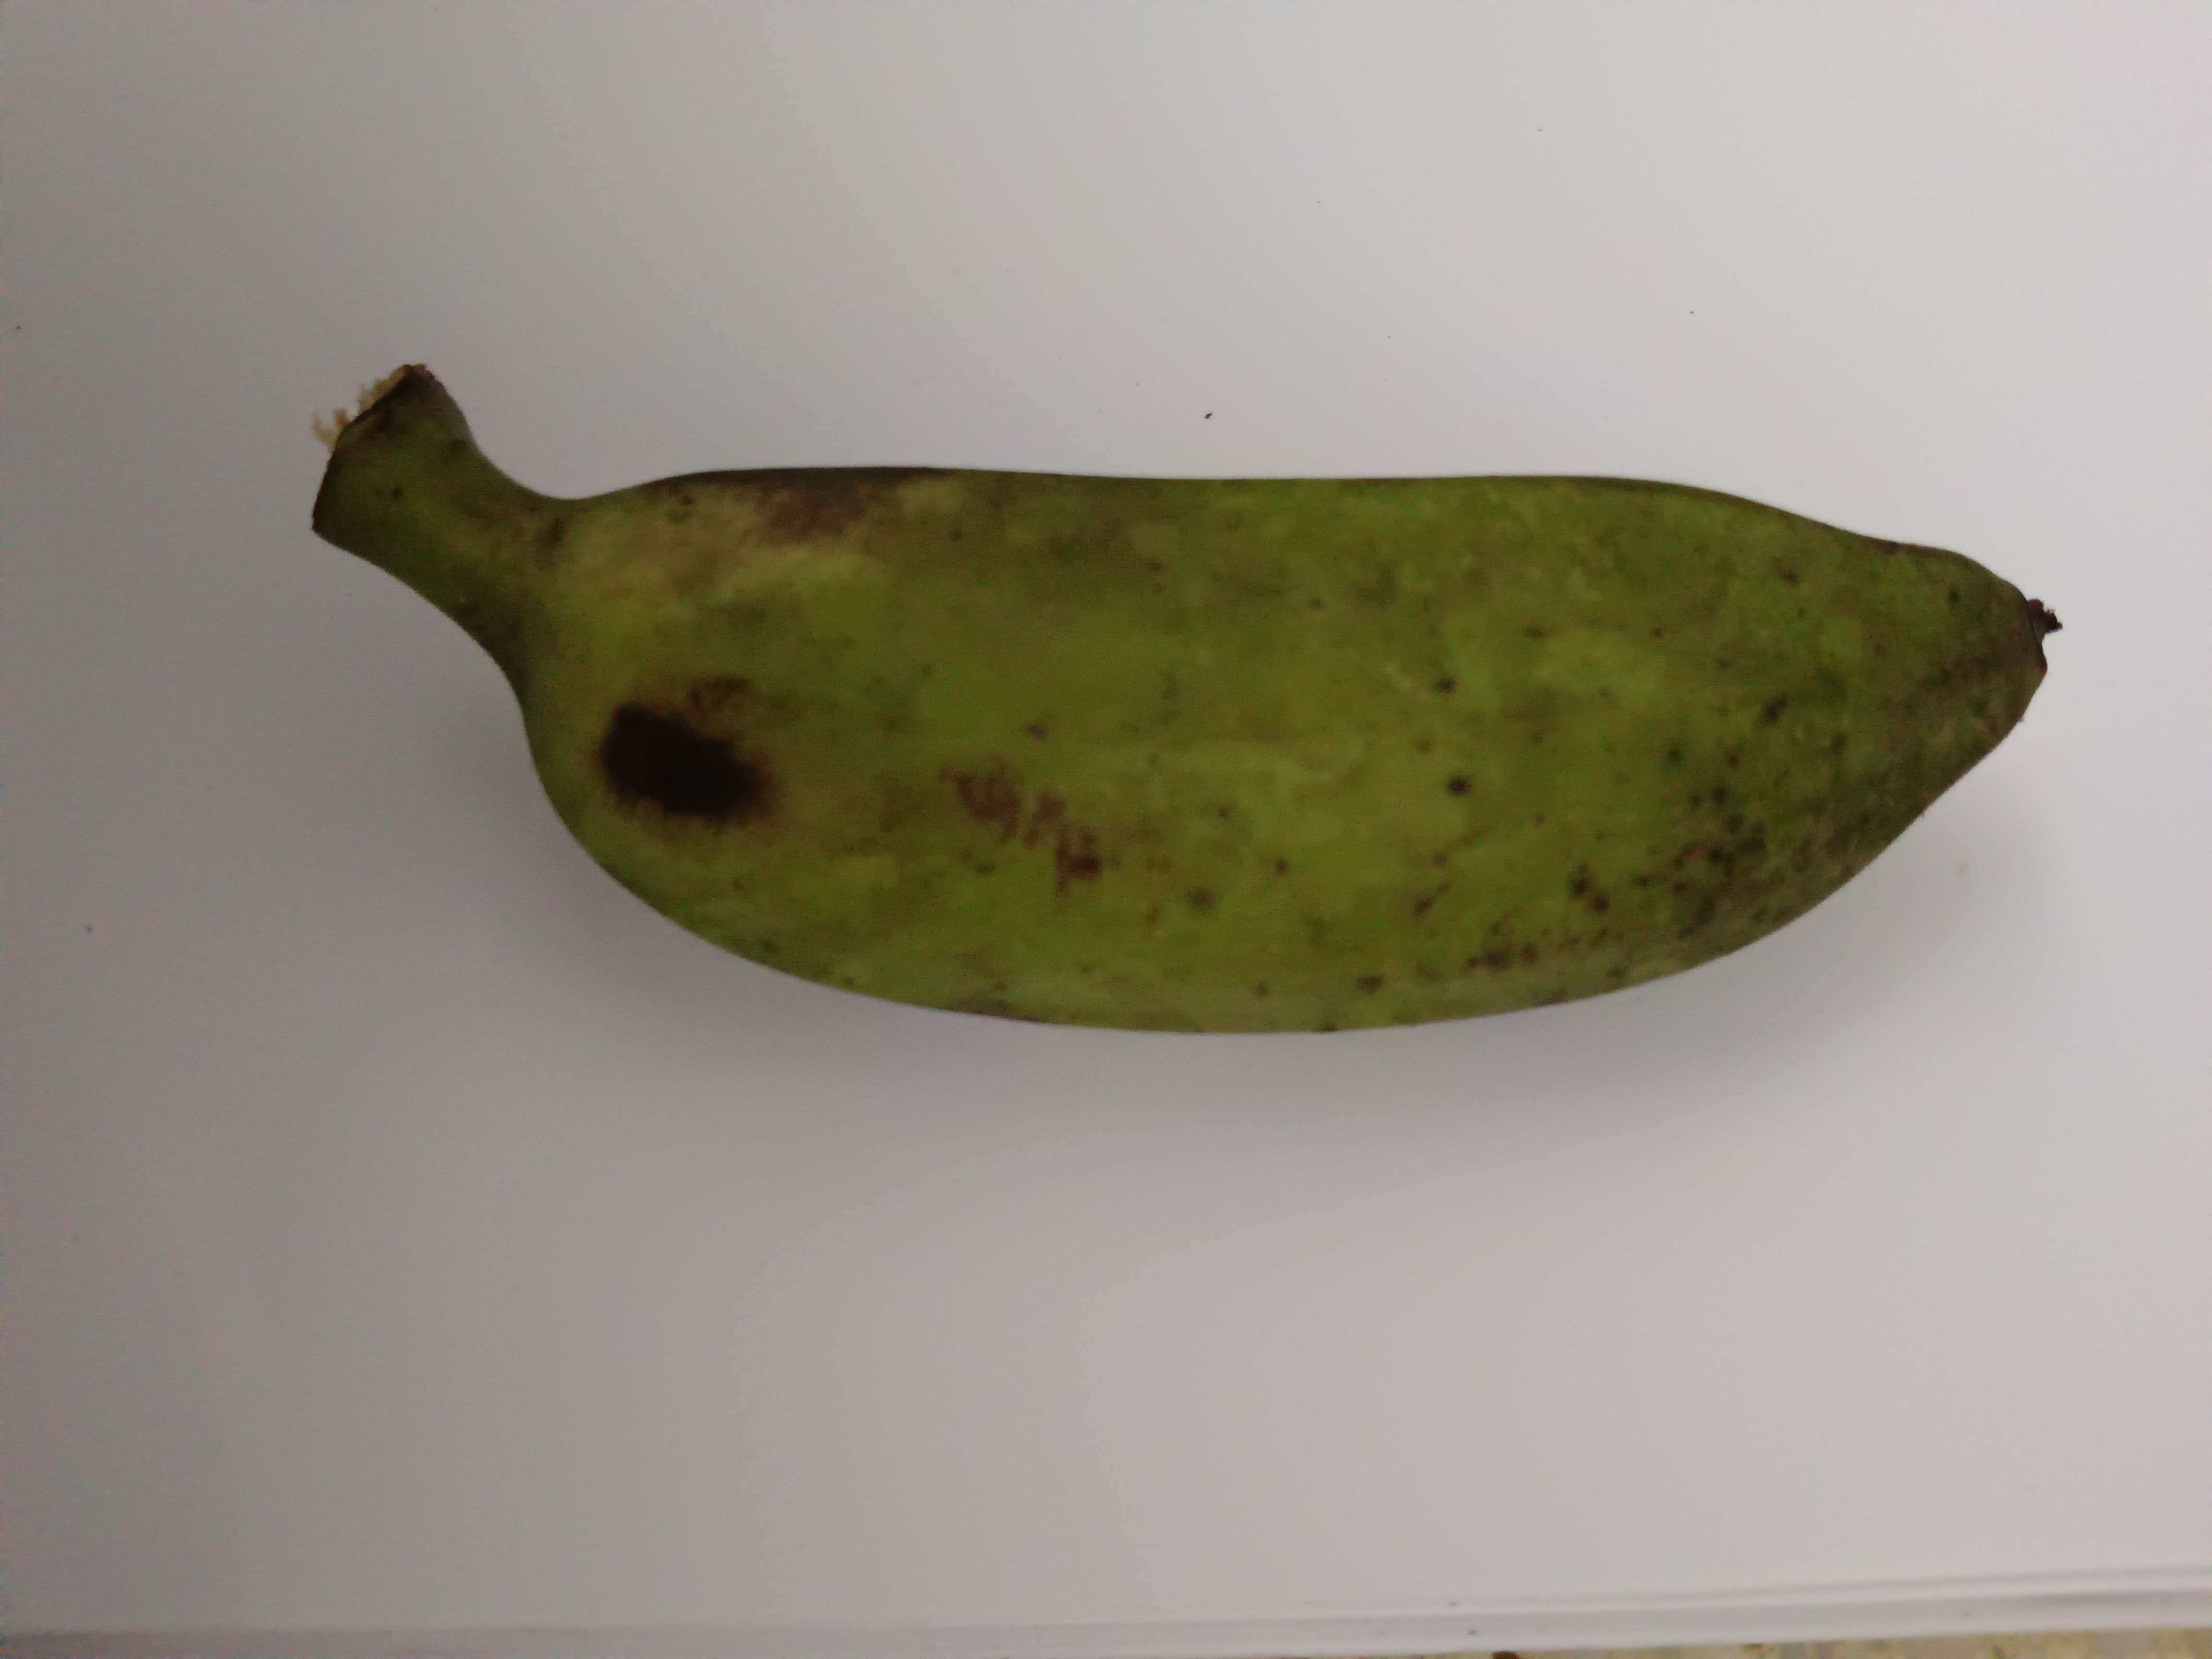
Banana variety: Deshi